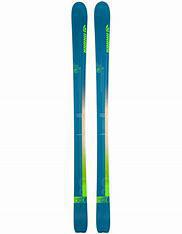
Brand: Karhu
Model: 100